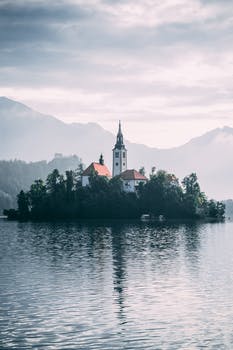
Label: No Watermark